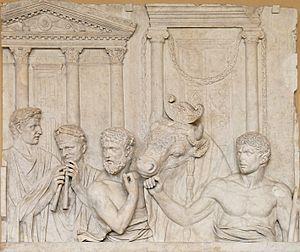
Préparatifs d'un sacrifice. Marbre, fragment d'un relief architectural, premier quart du IIe siècle ap. J.-C. Provenance
Dans la Rome antique, les Fordicidia sont une fête religieuse de la fertilité célébrée le 15 avril durant laquelle les Romains offrent en sacrifice des vaches pleines. A Terre pleine on offre une victime pleine. Une fois les vaches sacrifiées dans chacune des trente curies, les embryons de veaux sont brûlés par les vestales et leurs cendres servent quelques jours plus tard pour purifier le peuple lors des Parilia, le 21 avril. Ovide rattache les Fordicidia à un premier sacrifice durant le règne de Numa Pompilius.